Marcus Mariota

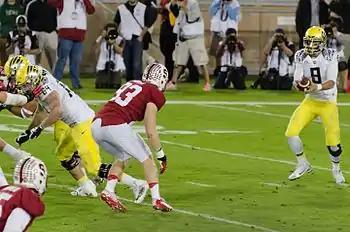
Mariota (right) against Stanford

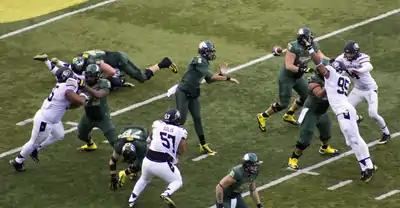
Mariota in the pocket against Colorado

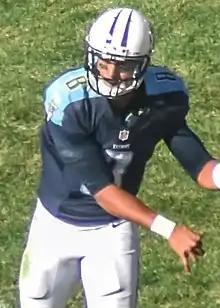
Mariota in 2015

Mariota was selected with the second overall pick in the first round by the Tennessee Titans in the 2015 NFL Draft behind Jameis Winston.